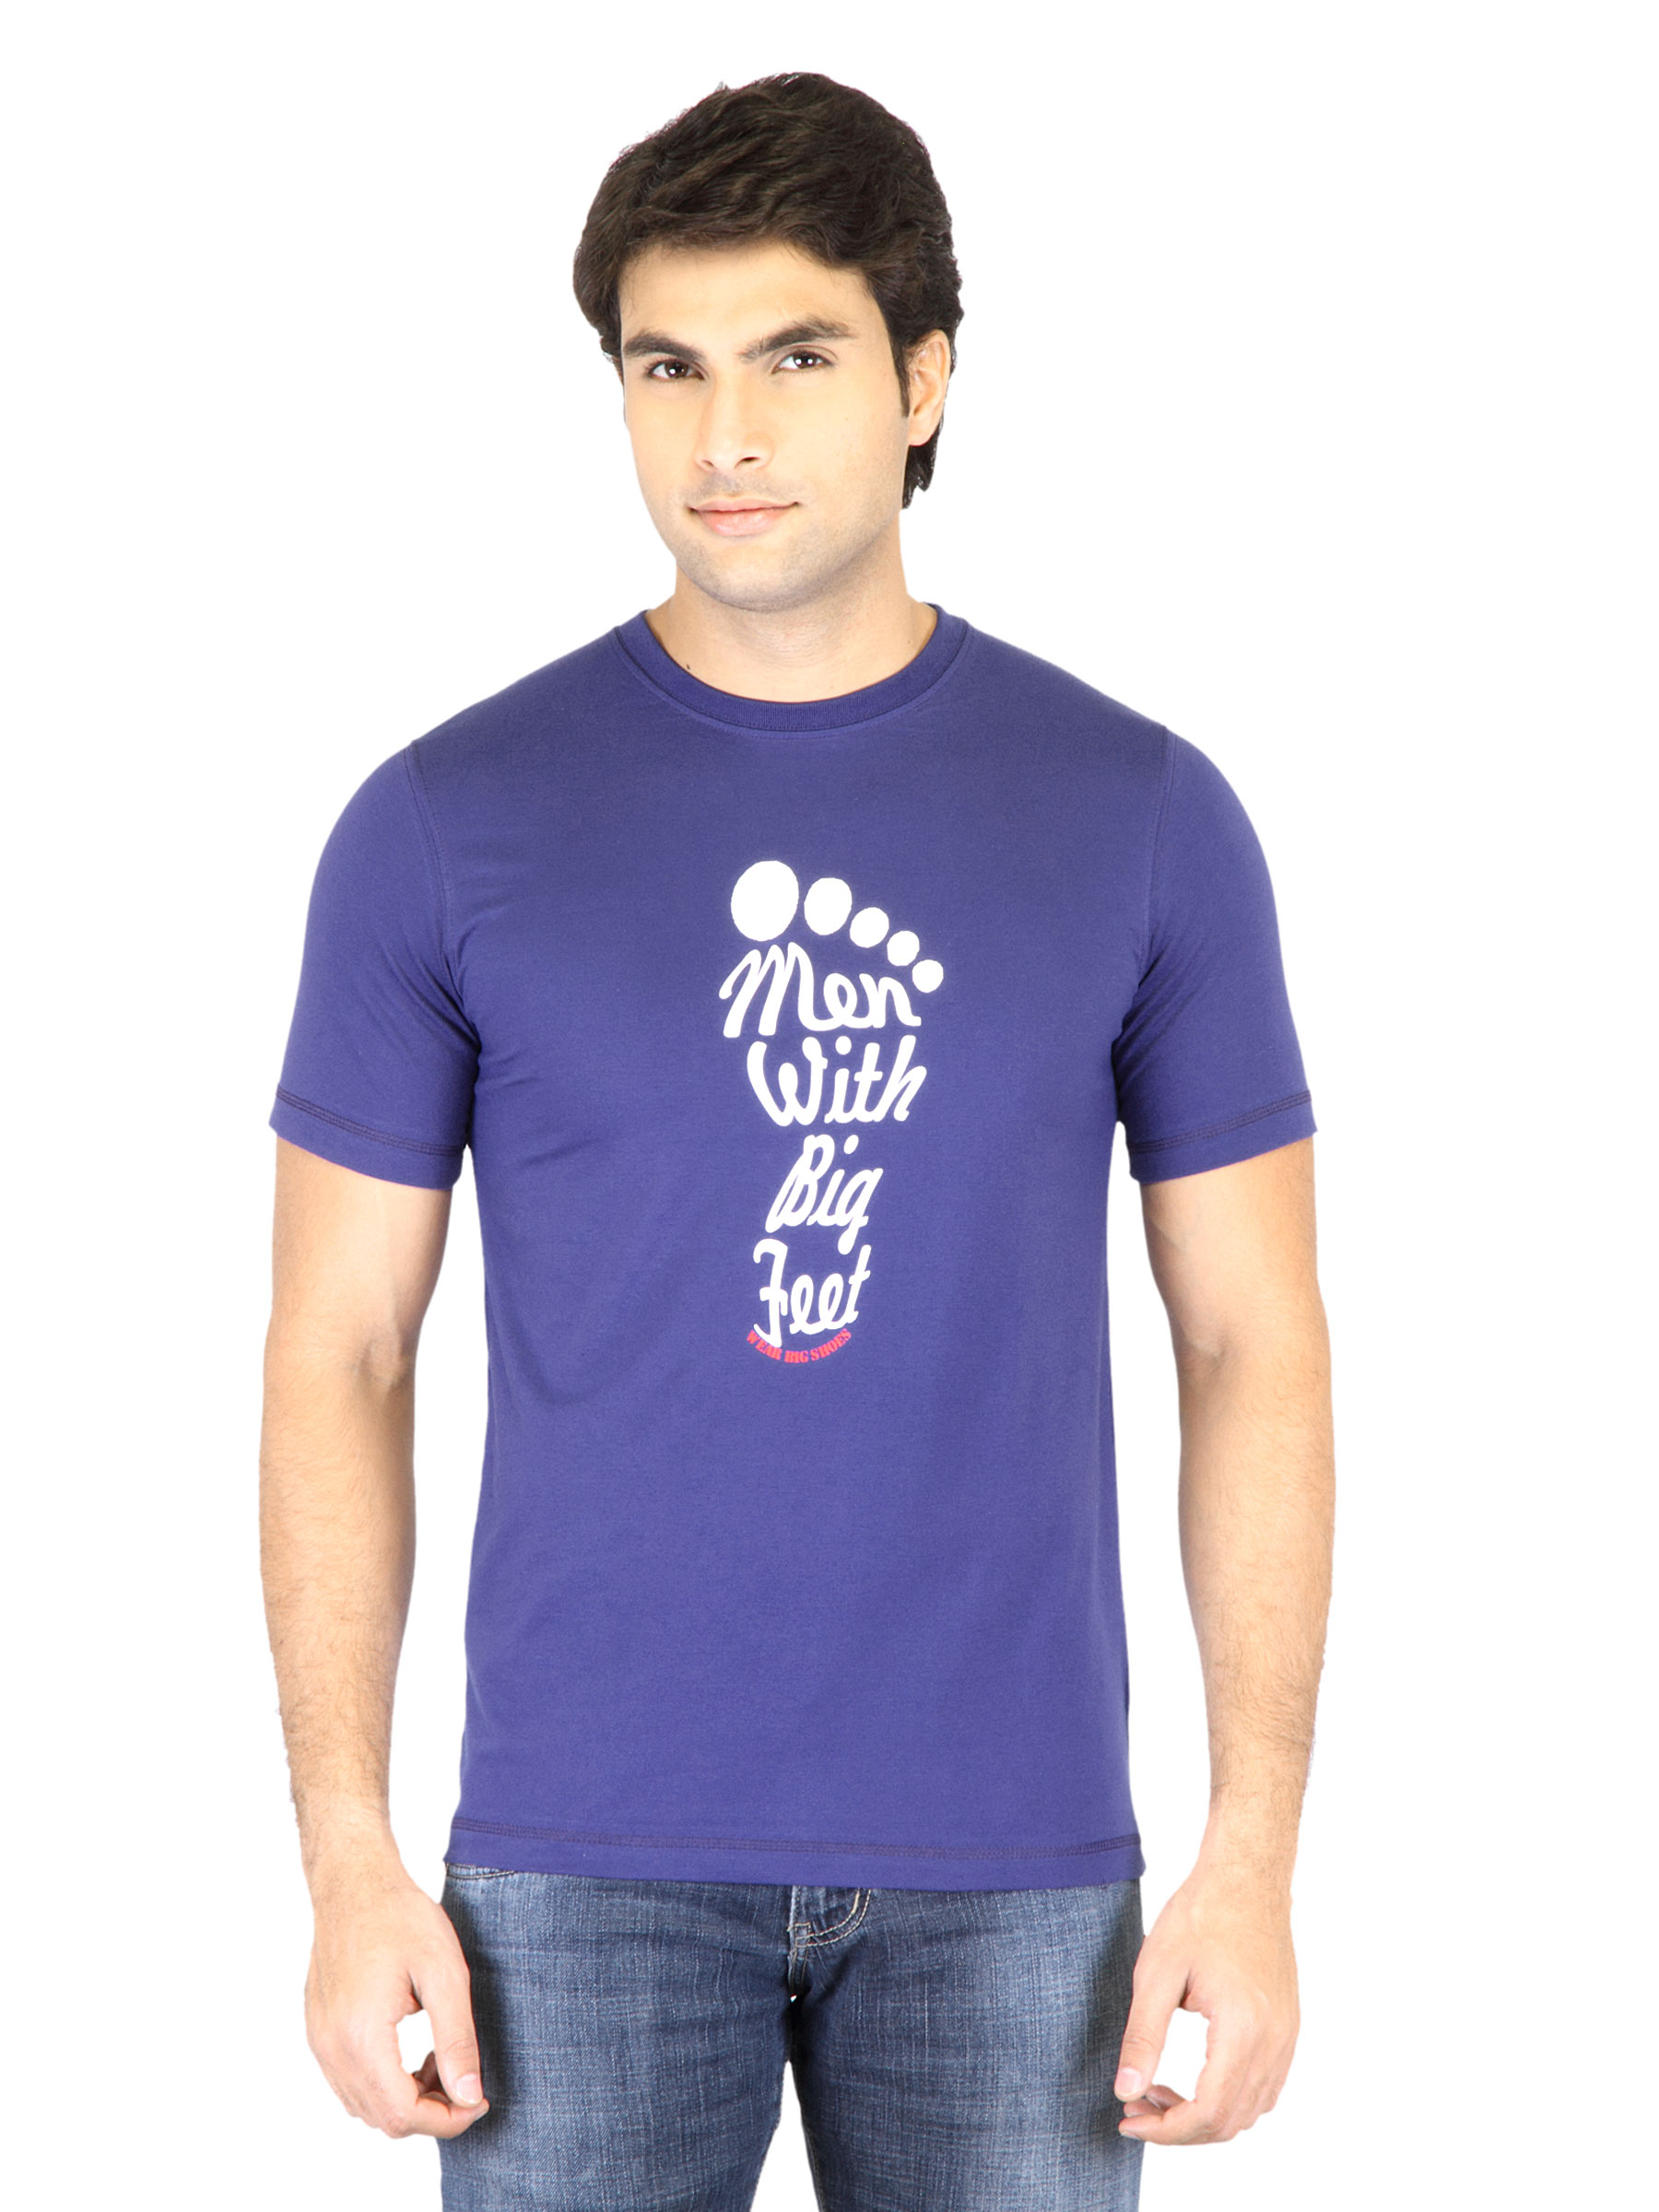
Mark Taylor Men Blue Printed T-shirt
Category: Apparel / Topwear / Tshirts
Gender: Men
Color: Blue
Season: Fall 2011
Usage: Casual